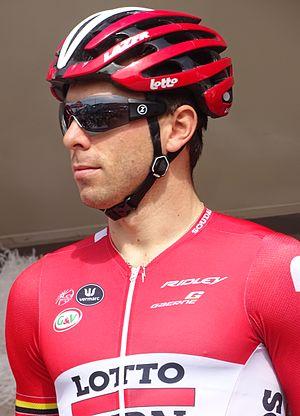
Reportage réalisé le jeudi 16 avril à l'occasion du départ et de l'arrivée du Grand Prix de Denain 2015 à Denain, Nord, Nord-Pas-de-Calais, France.